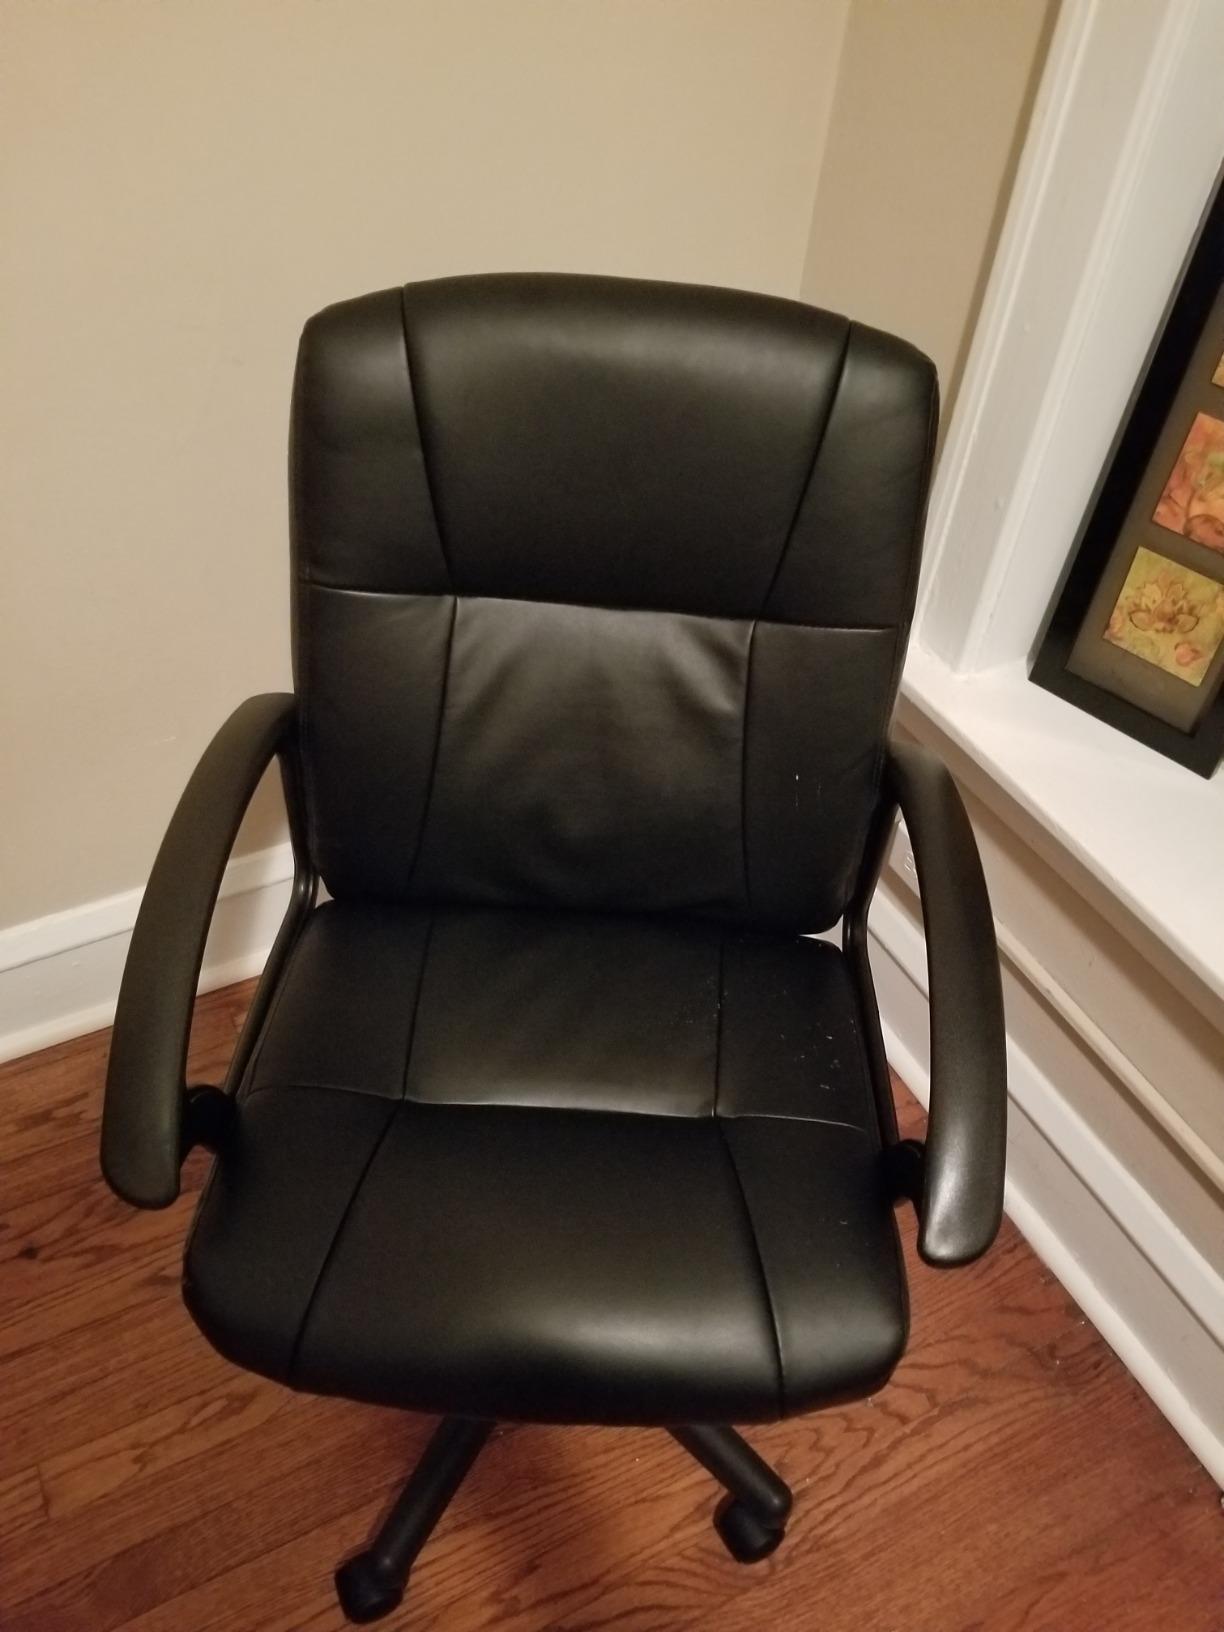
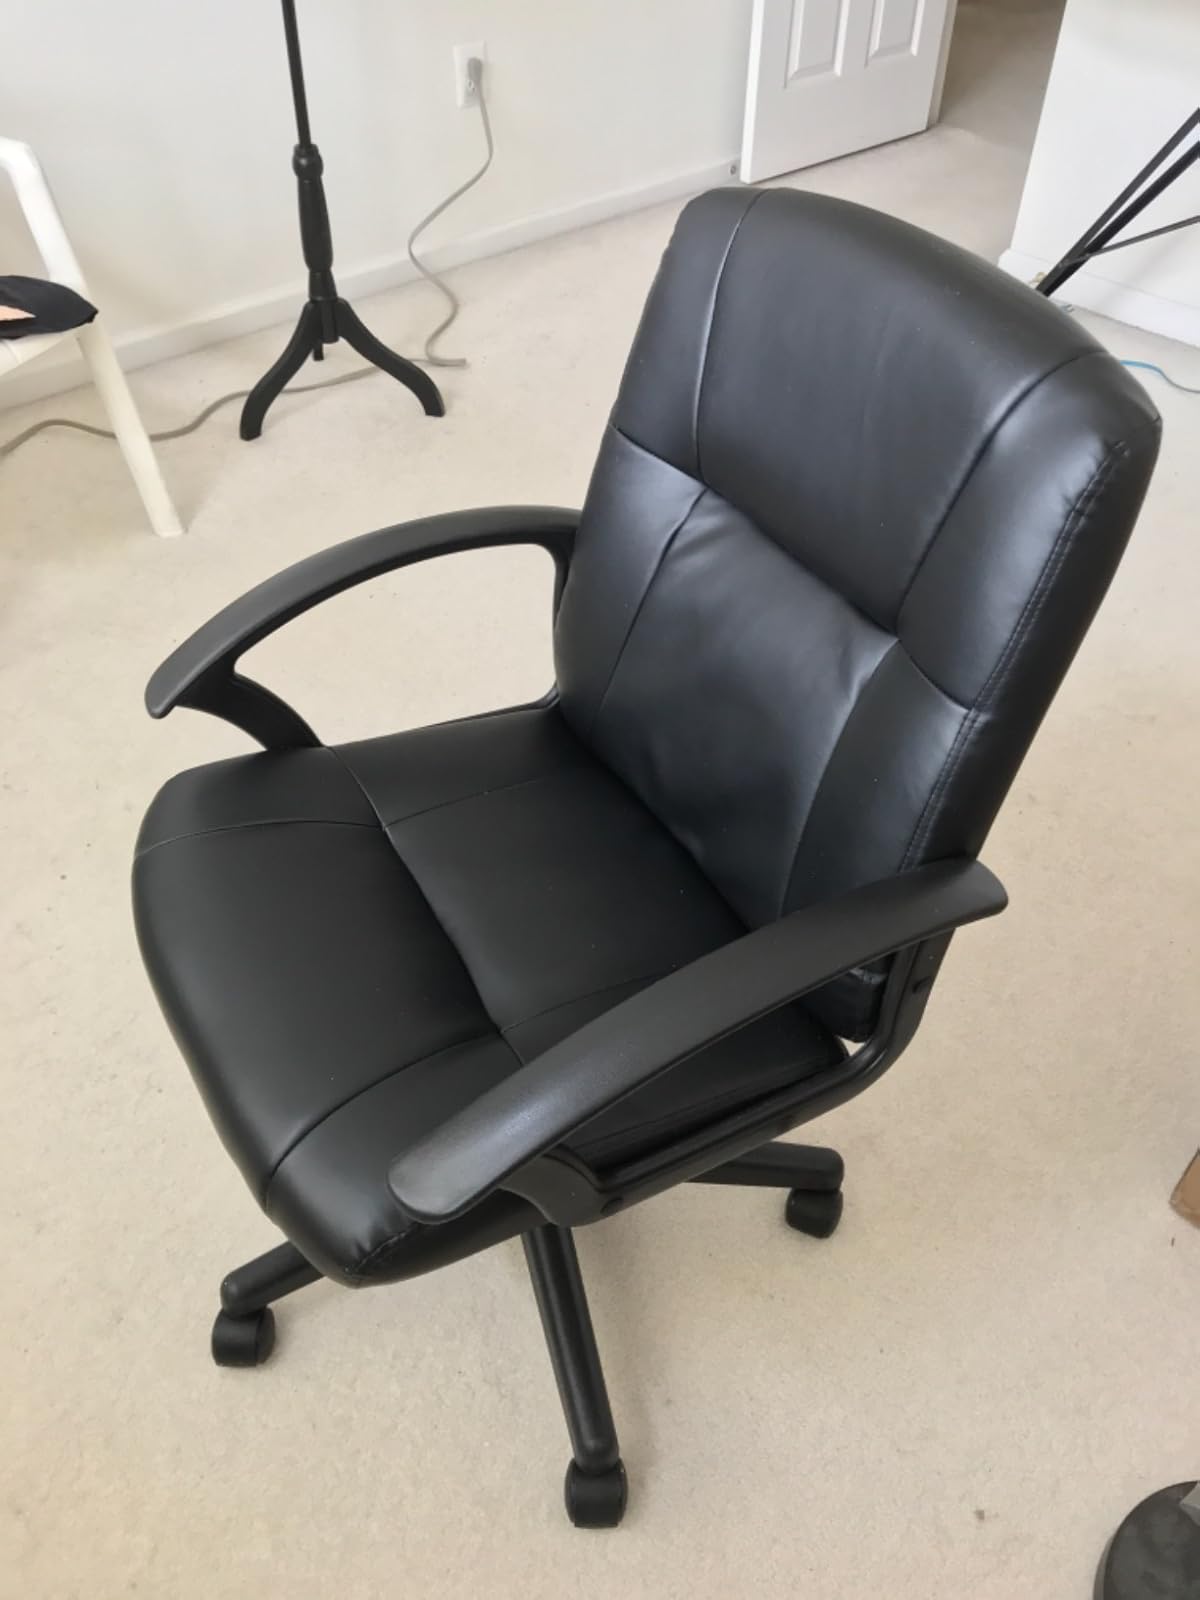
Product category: items_chair
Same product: yes